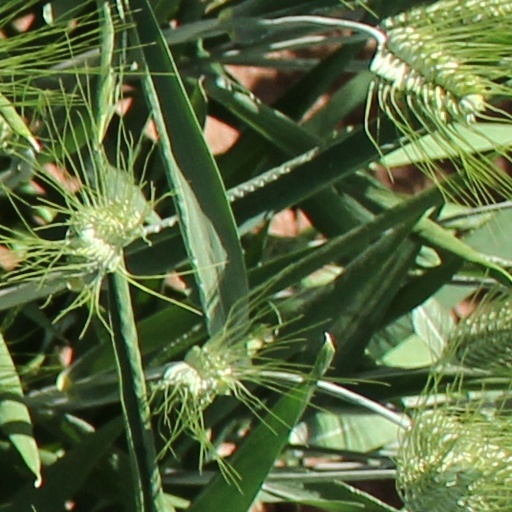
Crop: wheat